U.S. Route 51

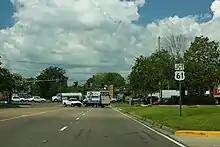
Southern terminus of US 51 at US 61, LaPlace

US 51 begins at the intersection with US 61 in Laplace and heads northeast. It intersects I-10 before running concurrently with I-55. Near the interchange with I-12, the route splits from I-55. It intersects US 190 in Hammond and remains running parallel with I-55 before entering Mississippi. In the 1930s, this highway was called Jefferson Davis Highway.